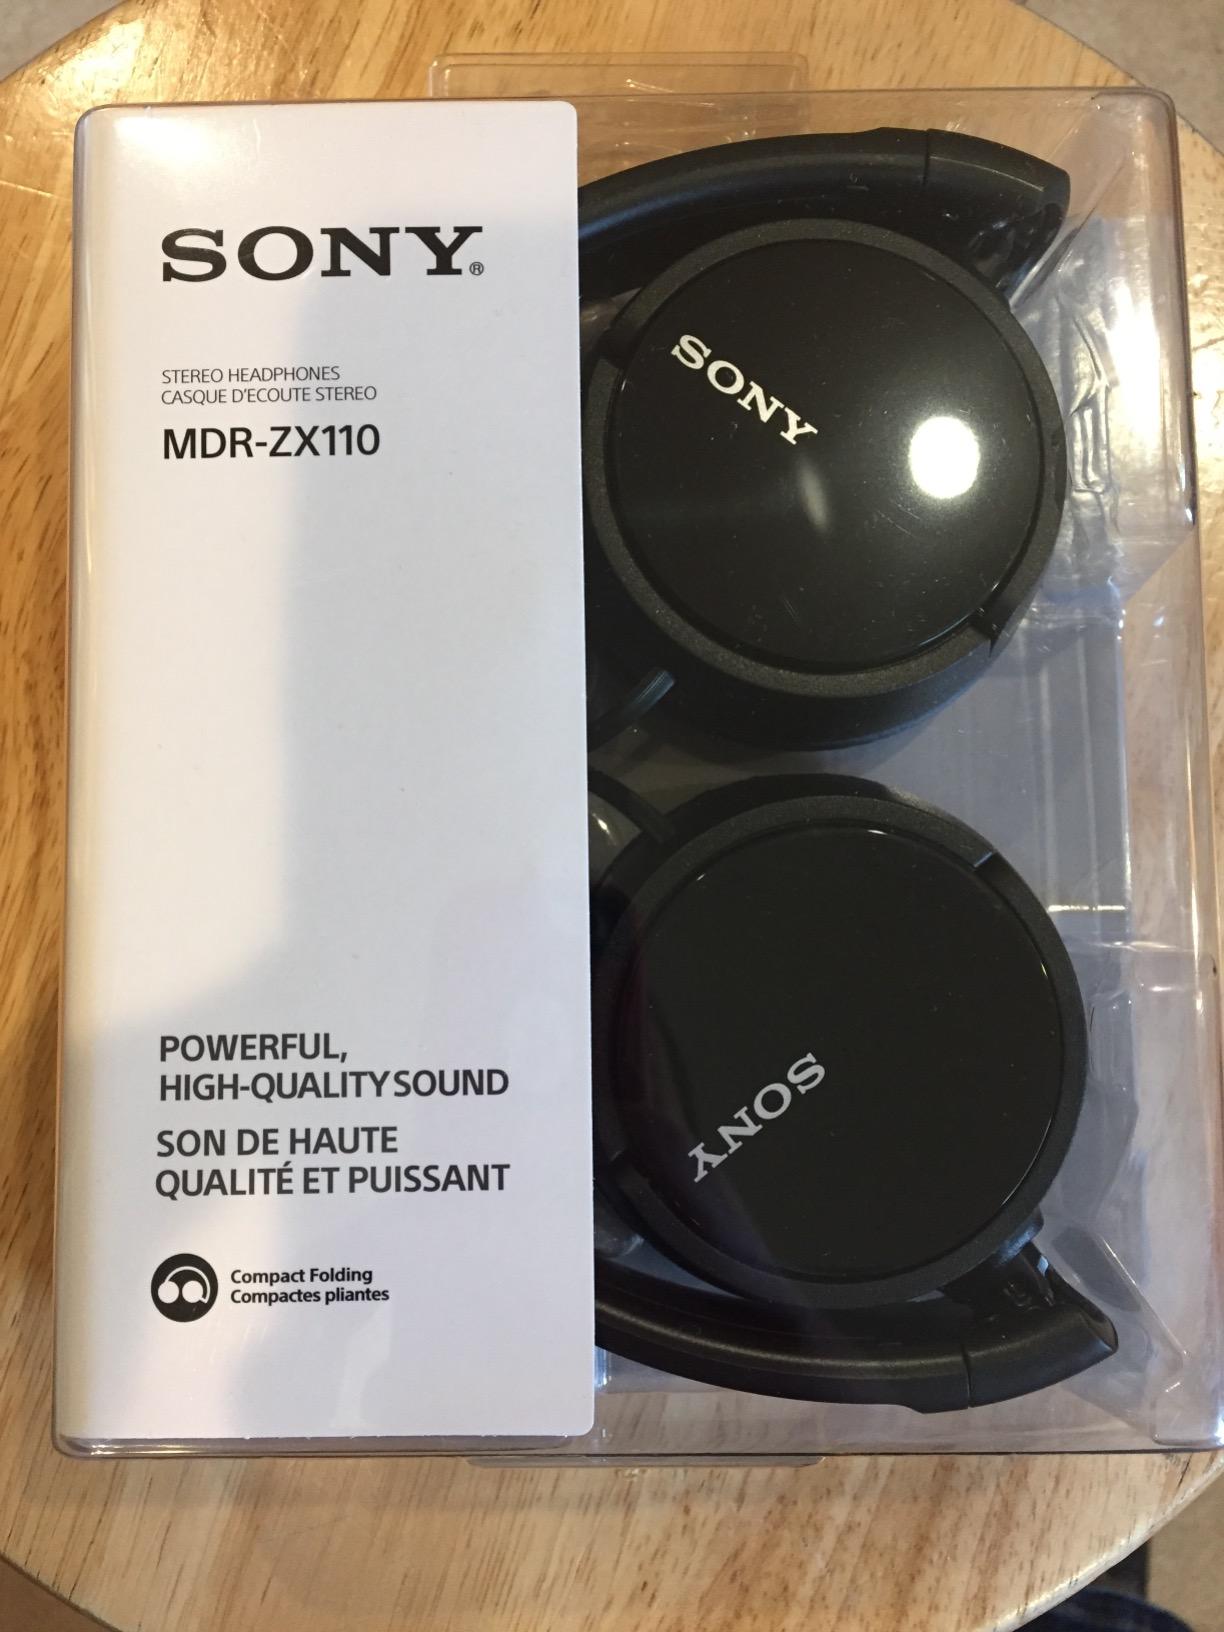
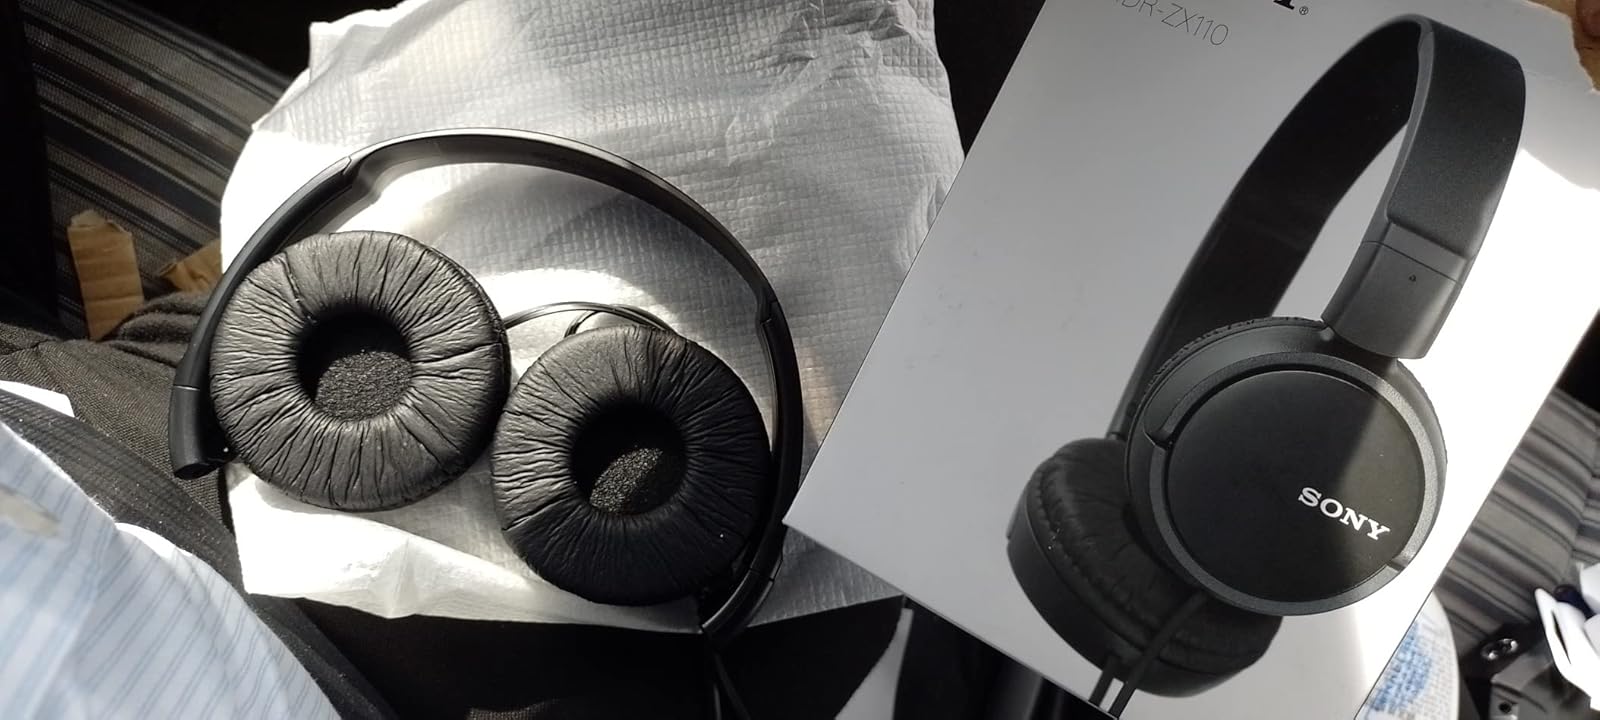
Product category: headphones
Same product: yes